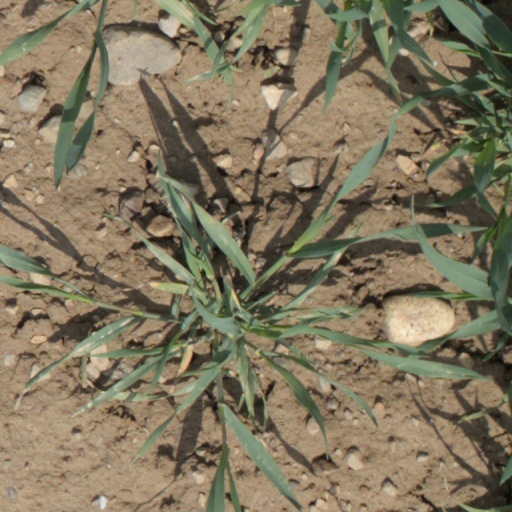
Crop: wheat